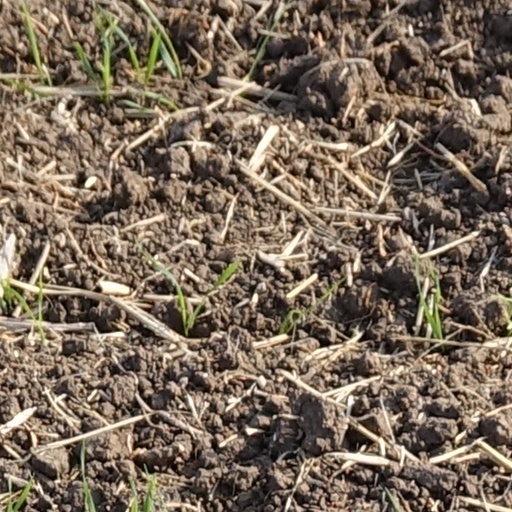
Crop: wheat